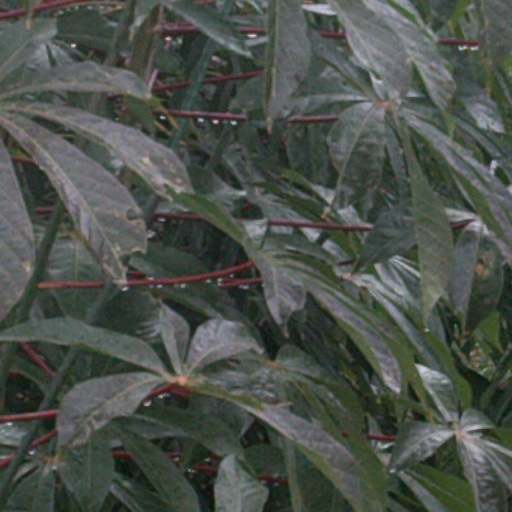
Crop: cassava